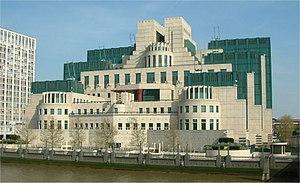
James Bond [ d͡ʒeɪmz bɒnd], également connu par son matricule 007, est un personnage de fiction créé en 1953 par l'écrivain et ancien espion britannique Ian Fleming dans le roman Casino Royale.